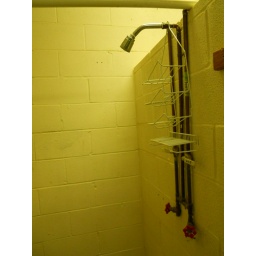
shower in girls bathroom